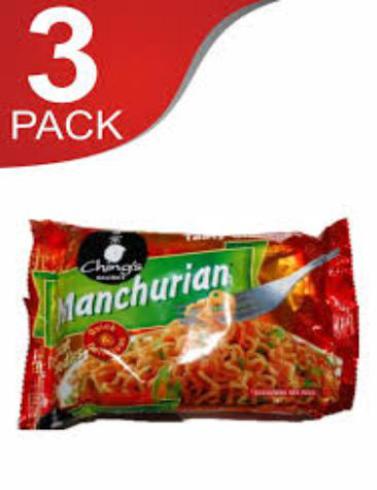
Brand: ching's secret
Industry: Food